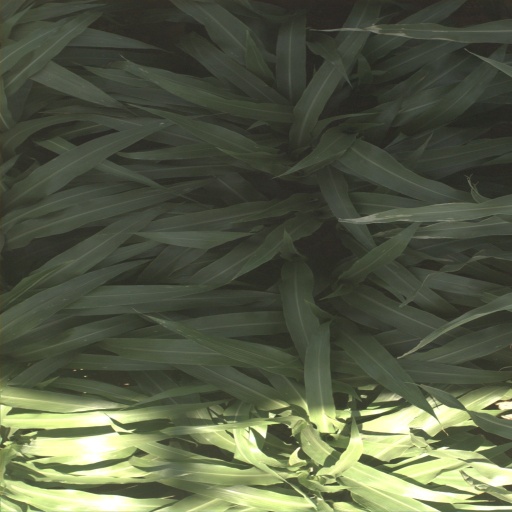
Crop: sorghum